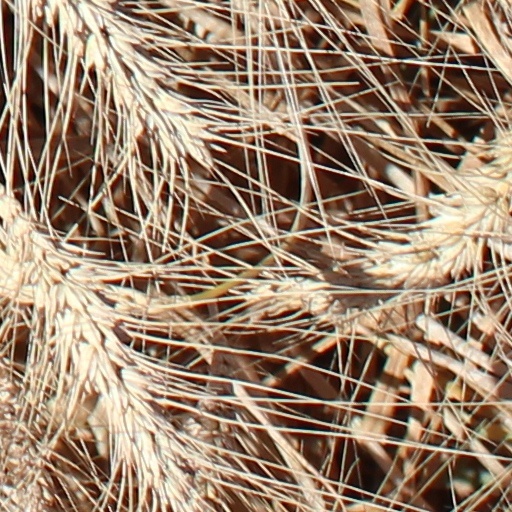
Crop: wheat